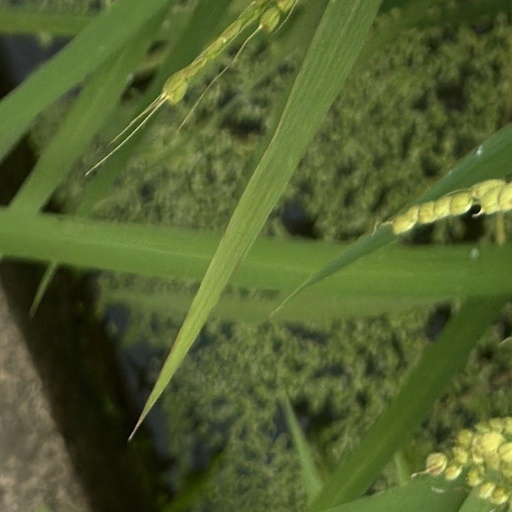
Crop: rice